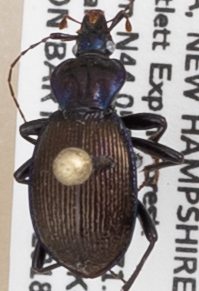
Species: Sphaeroderus canadensis canadensis
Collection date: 2018-07-11
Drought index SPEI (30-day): -0.288
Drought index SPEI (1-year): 0.048
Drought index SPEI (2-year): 0.39